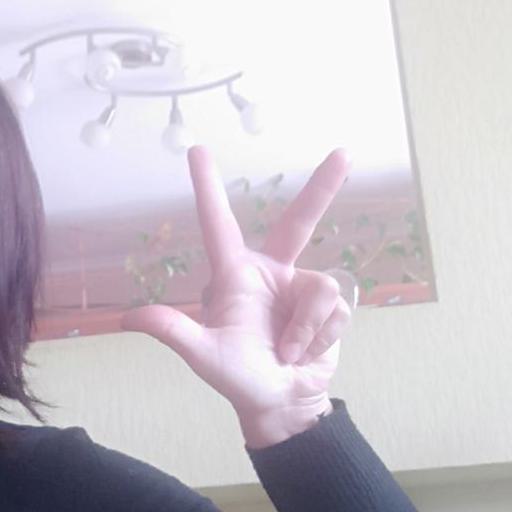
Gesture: three2